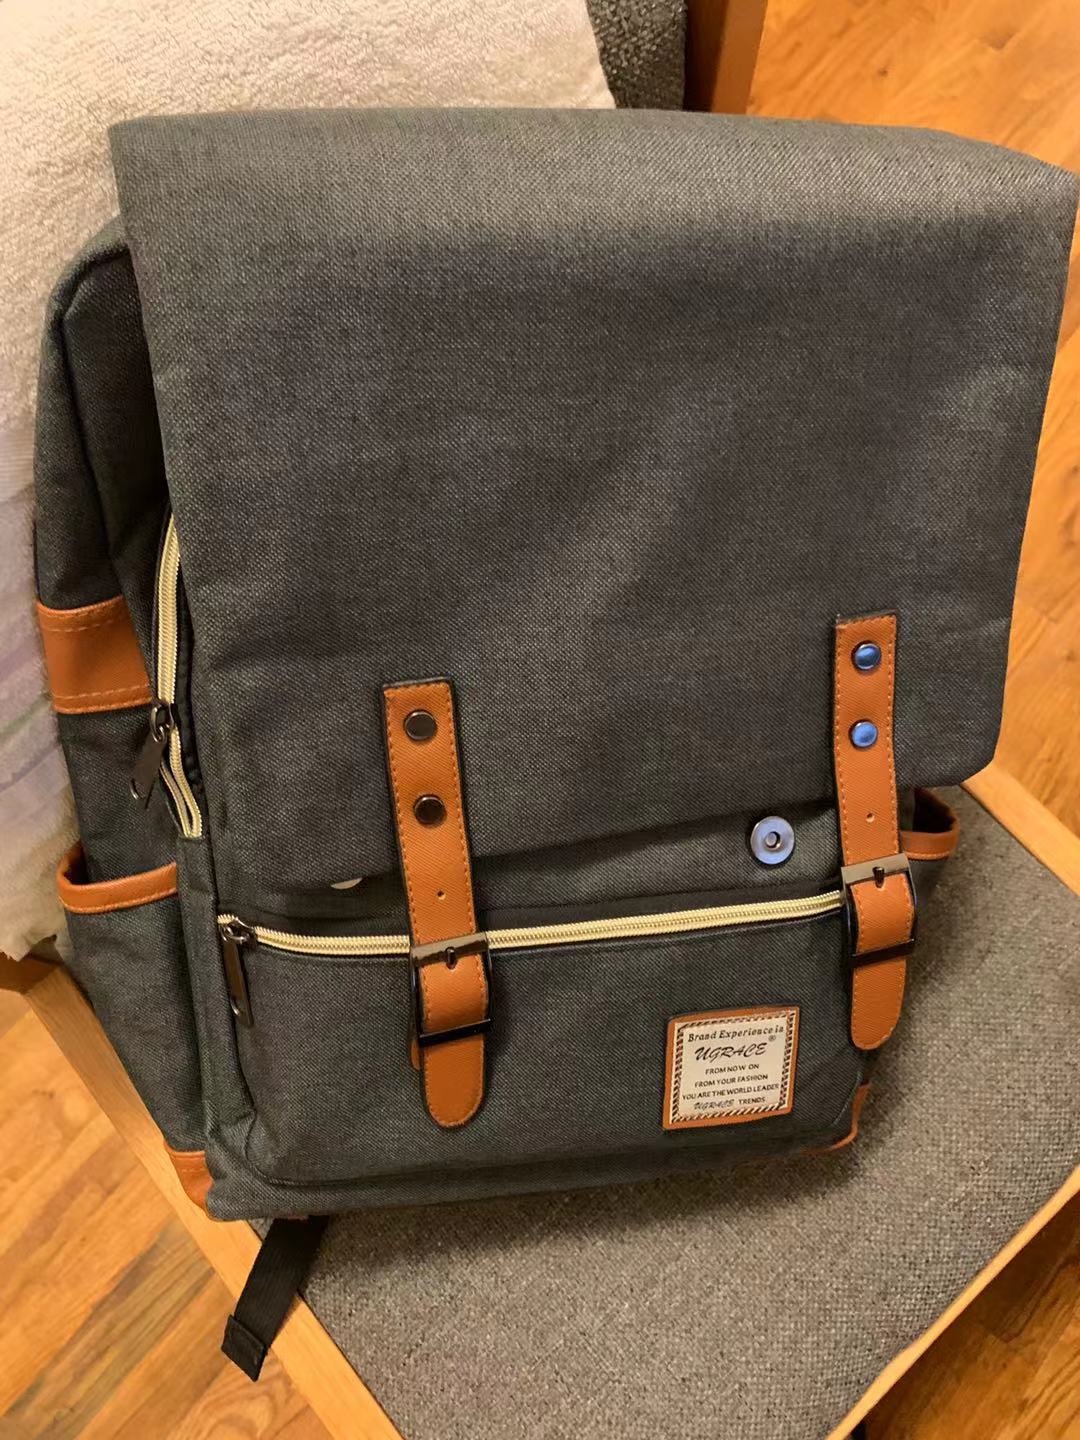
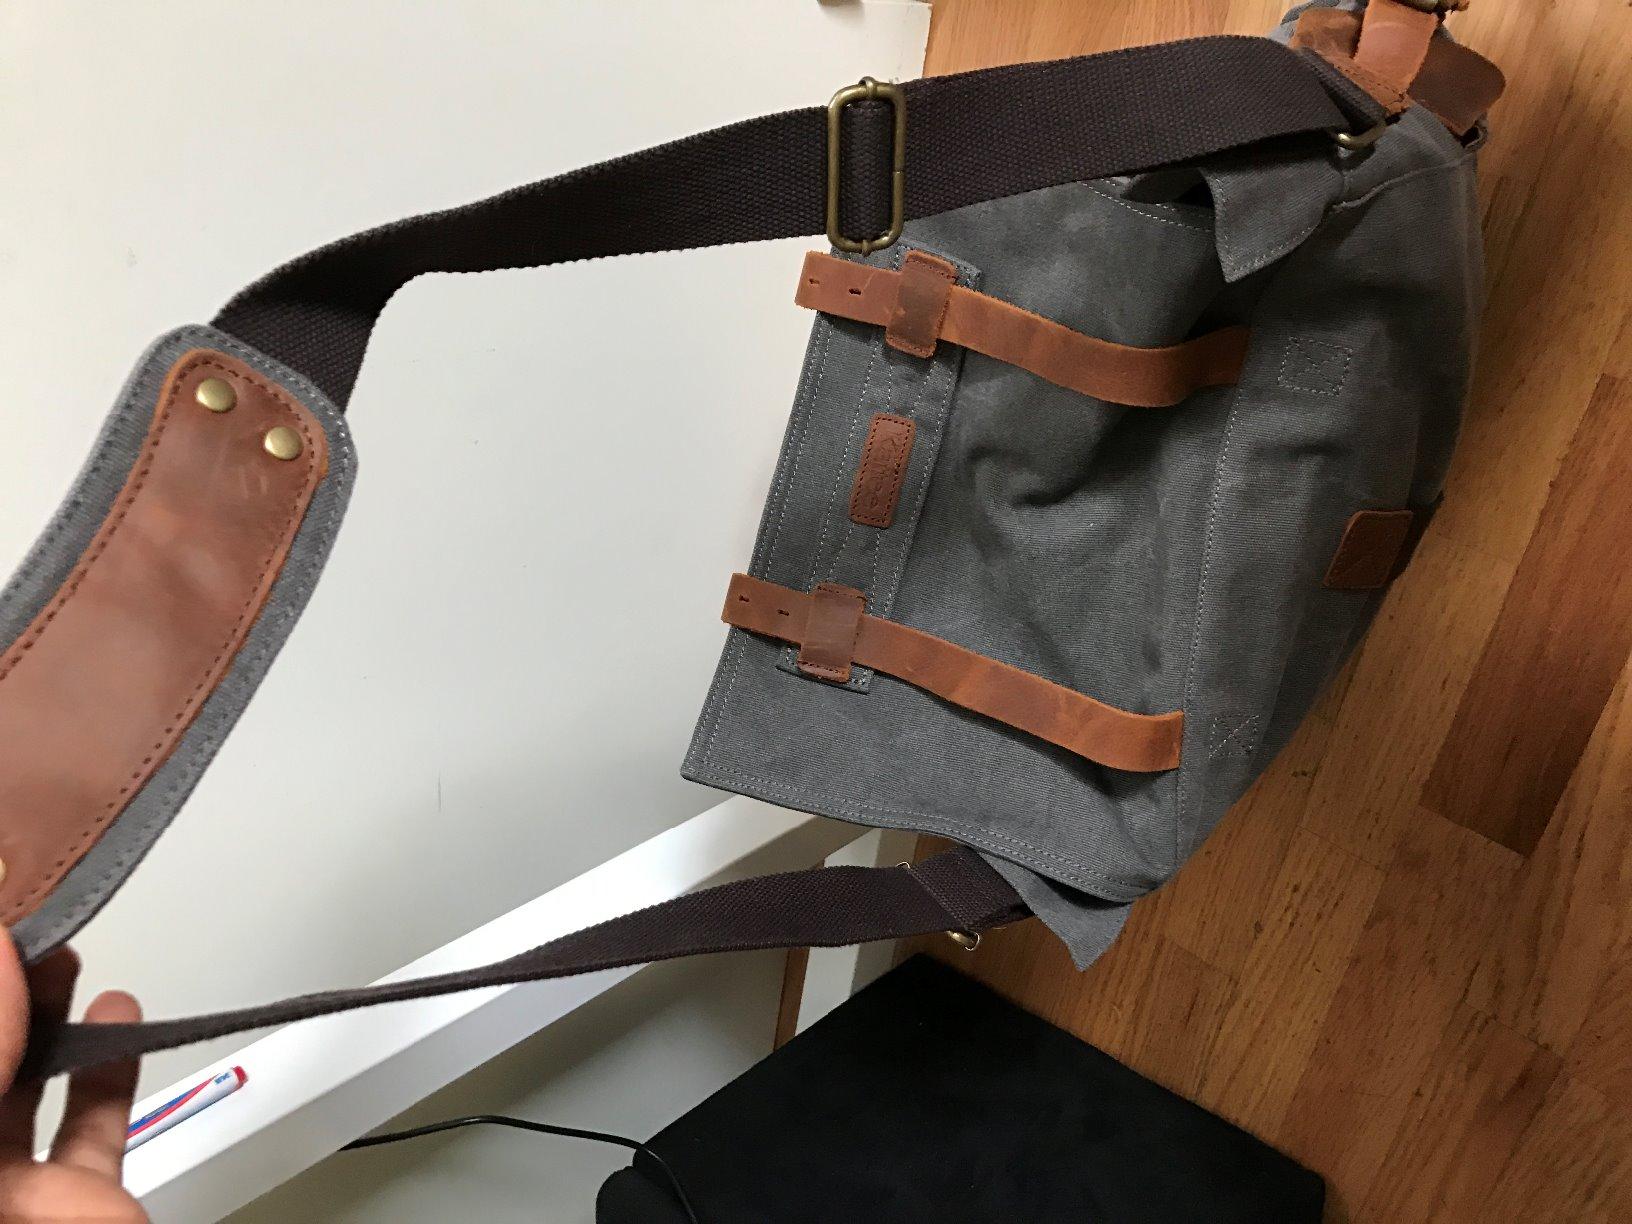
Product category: bag
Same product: no